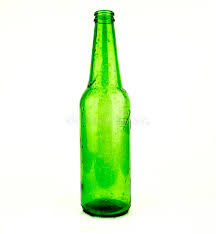
Waste category: glass